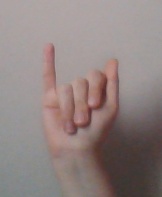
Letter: meem